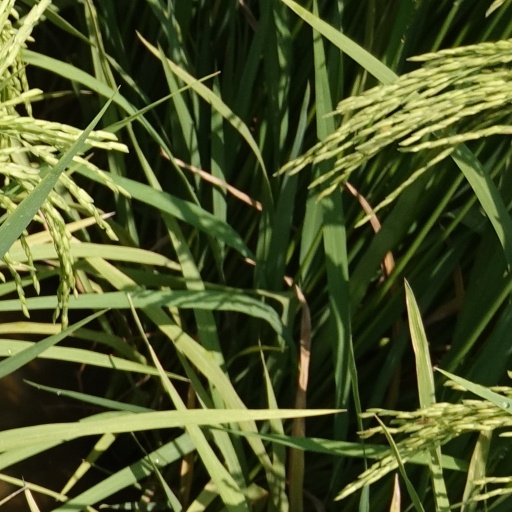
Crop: rice